Malay–Portuguese conflicts

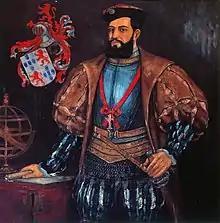
Martim Afonso de Sousa.

In 1521 the captain of Malacca Jorge de Albuquerque attacked Bintan with 18 ships and 600 men. Due to a lack of familiarity of the geography of the region, particularly its shallow waters, the Portuguese withdrew after losing 20 men and one light oarship. Afterwards, Sultan Mahmud's raids on Malaccan shipping increased.